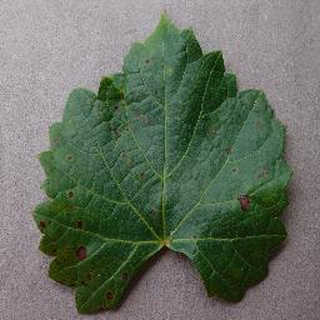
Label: grape_black_rot